Visa policy of Russia

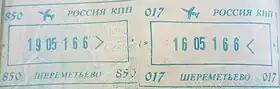
Entry stamp in the Russian federation issued at Sheremetyevo Airport

Citizens of the 18 countries could apply an e-Visa to visit to regions in the Far Eastern Federal District.